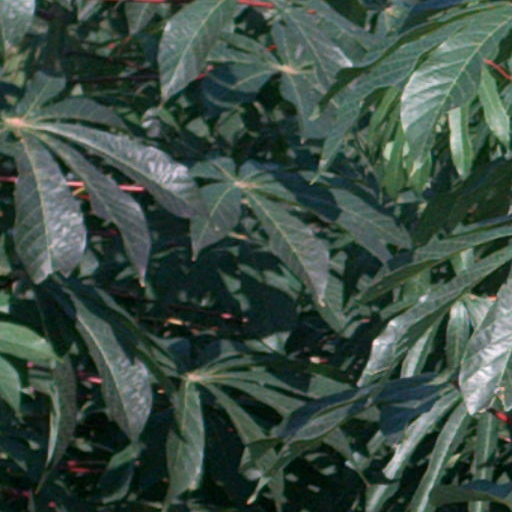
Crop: cassava